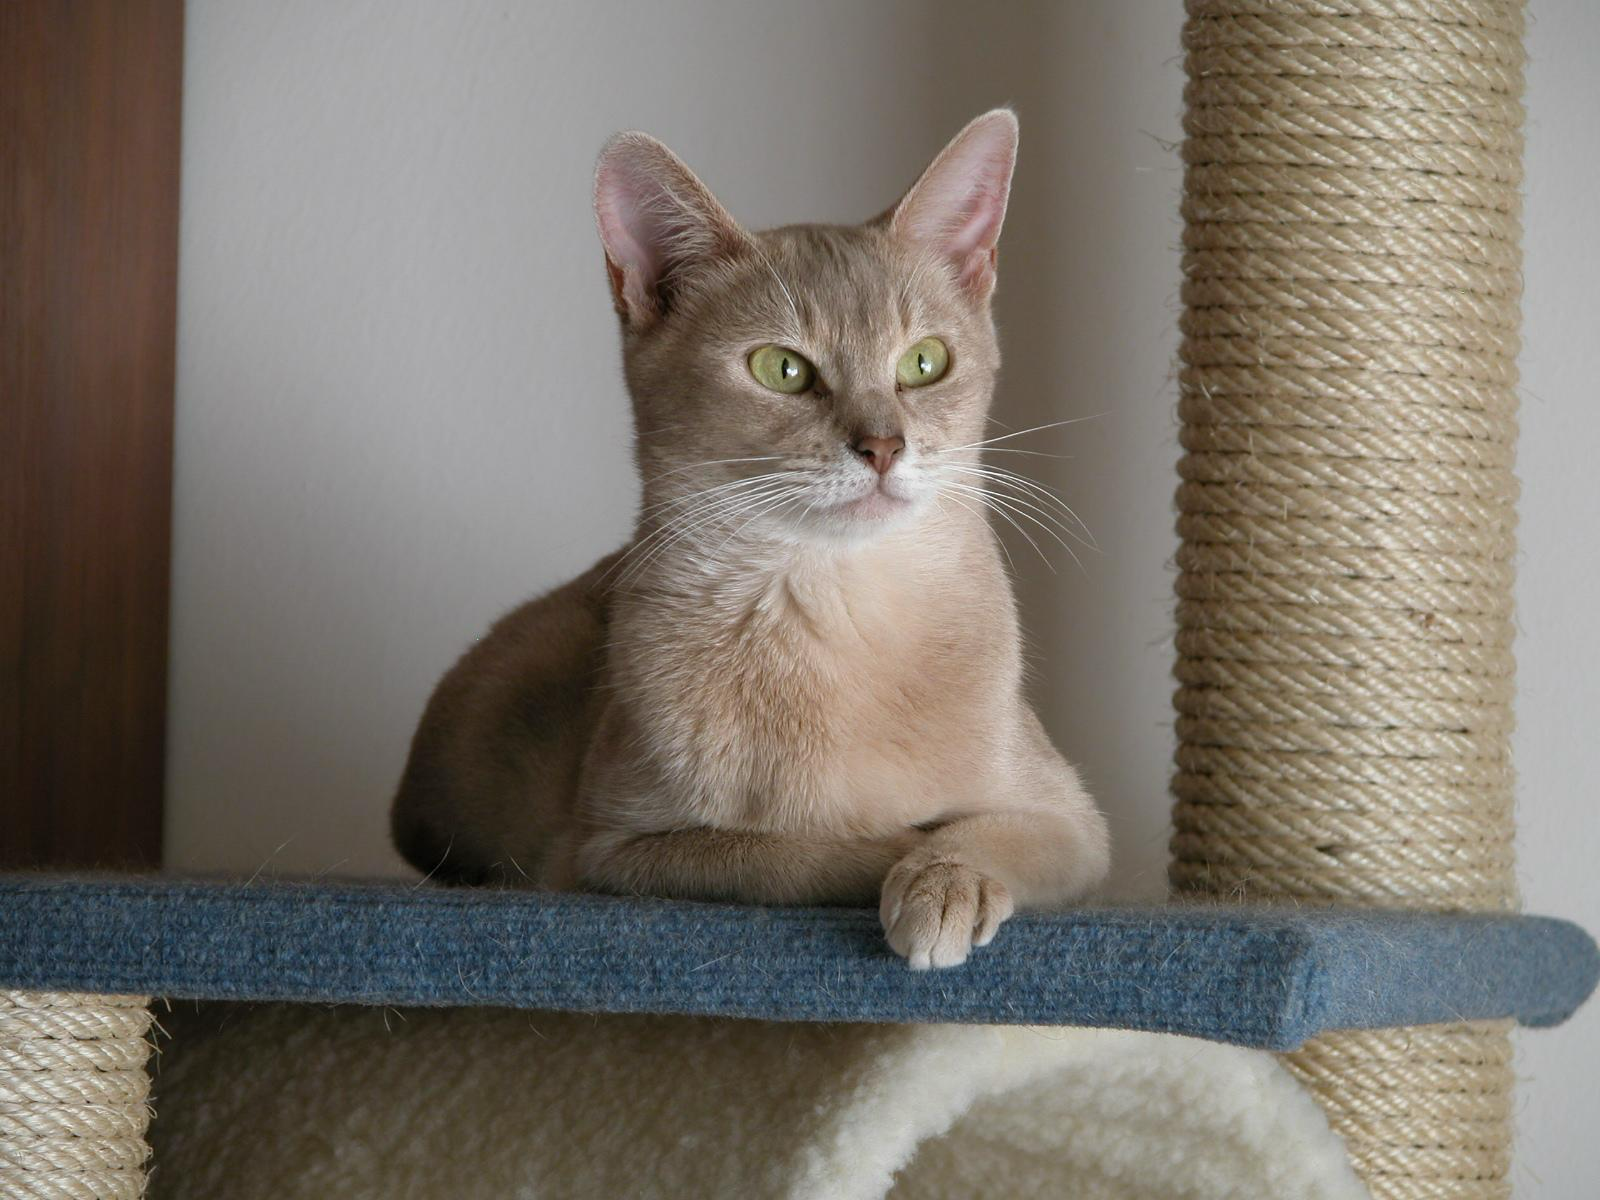
Animal: cat
Breed: Abyssinian